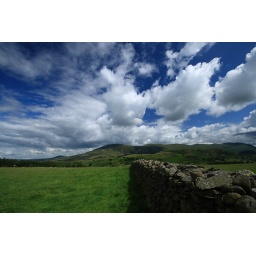
A drystone wall in the English Lake District. Oh, and some mountains ;-)